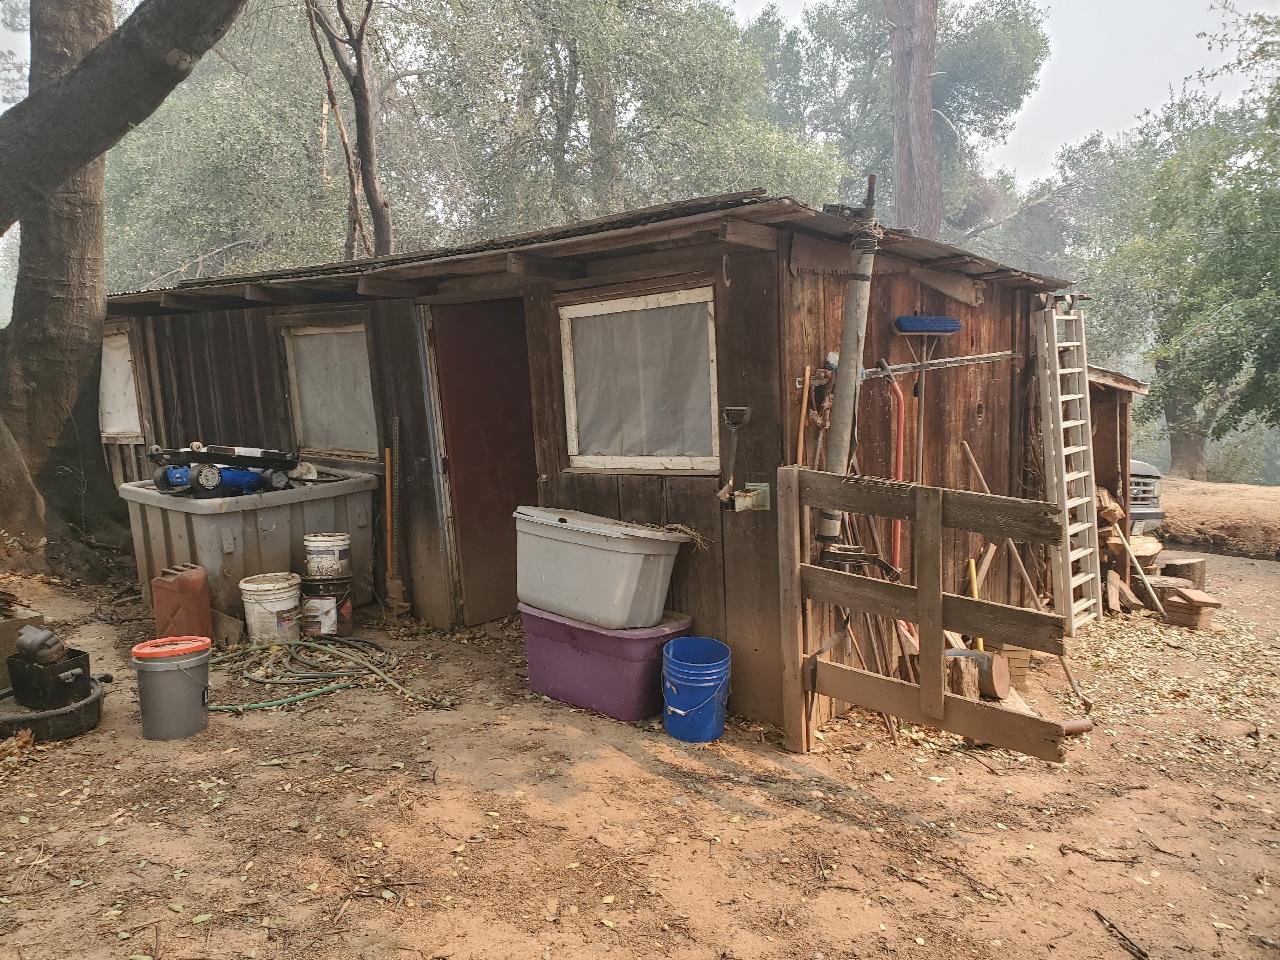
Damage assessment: no_damage